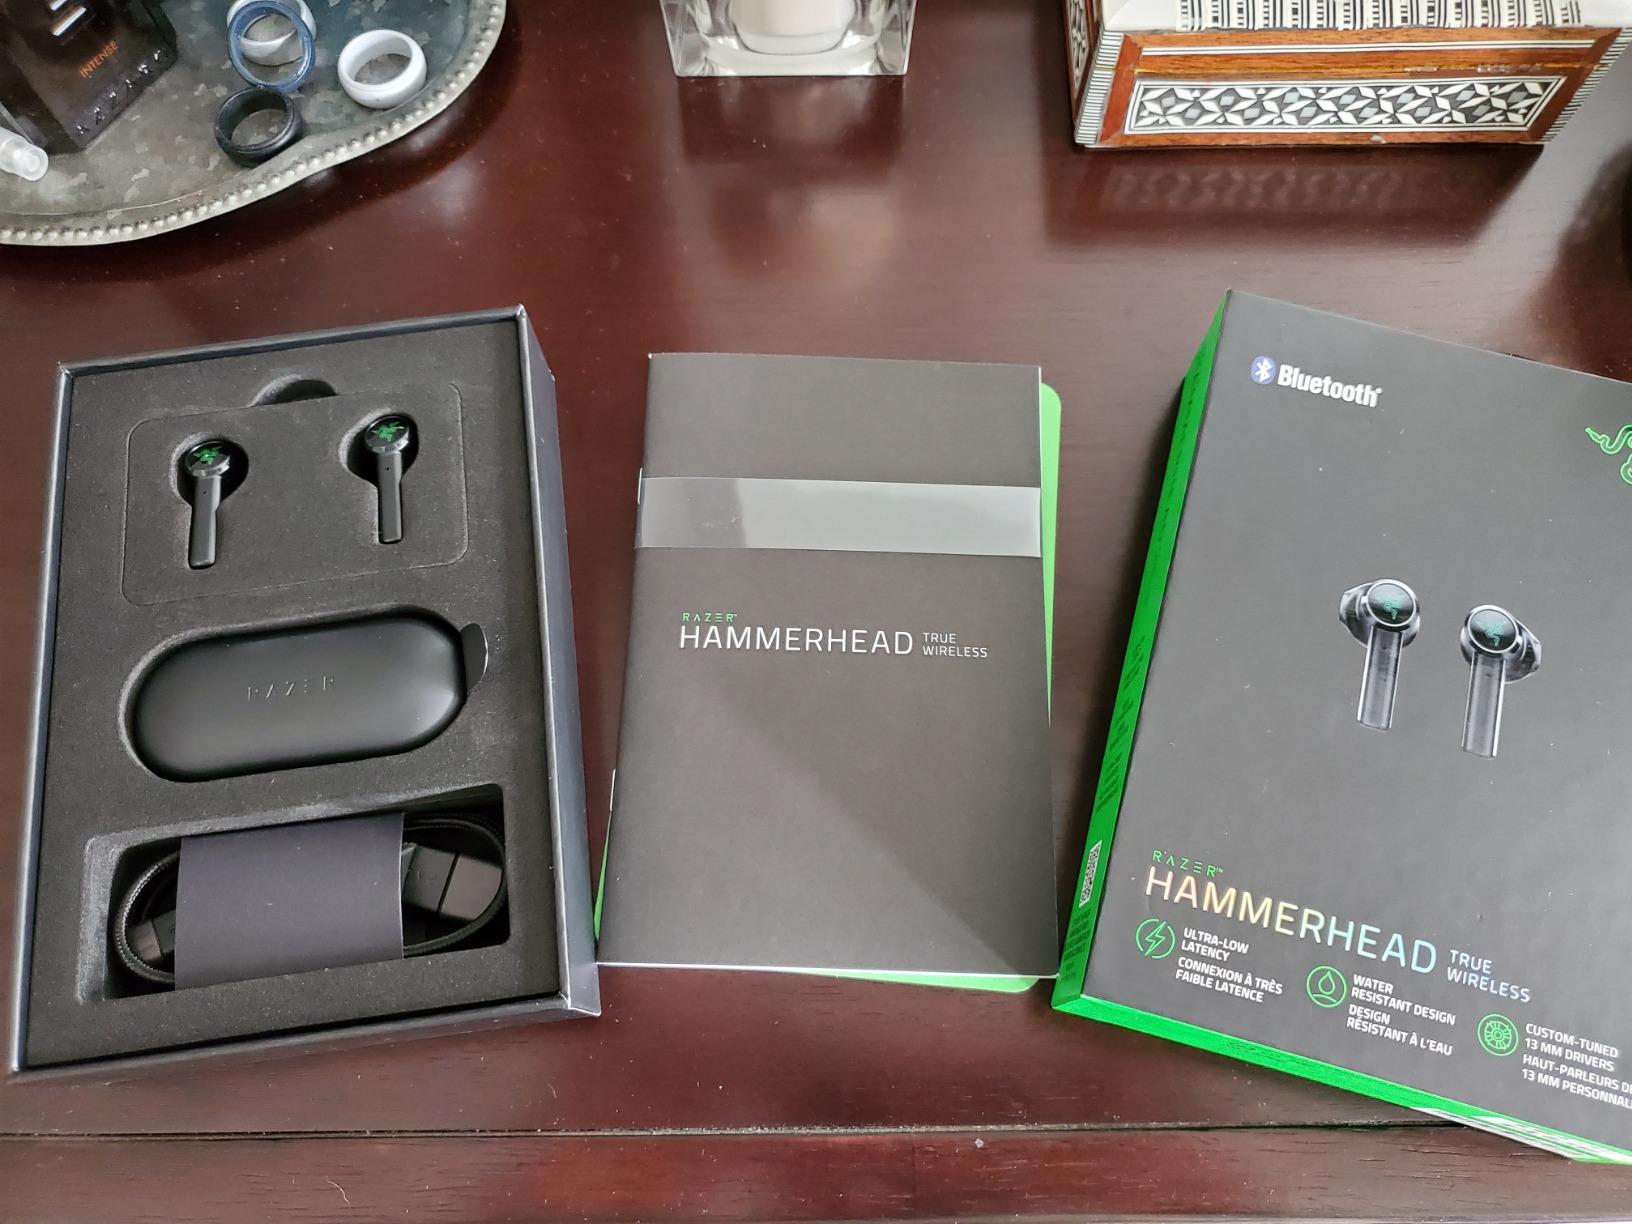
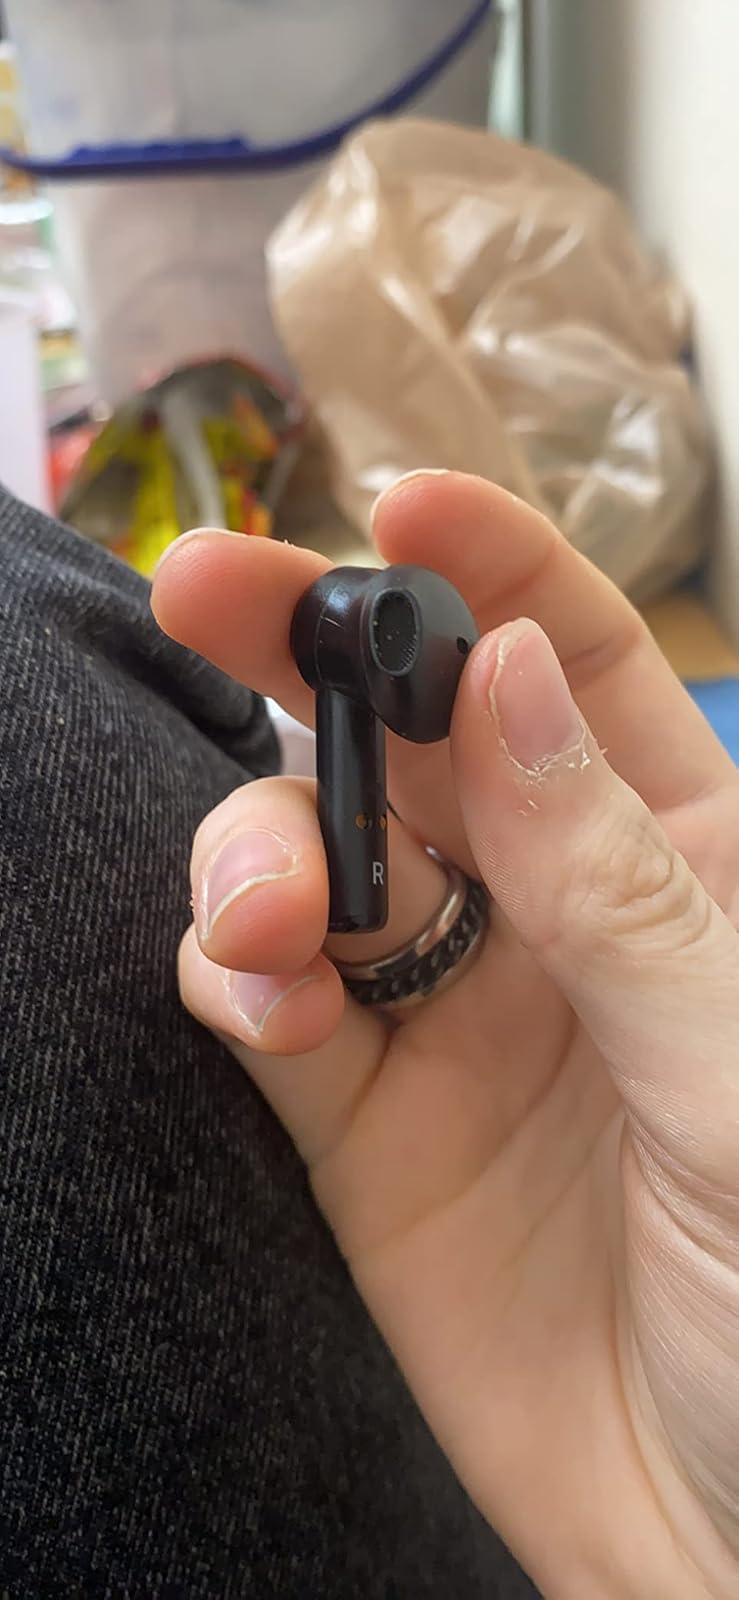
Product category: earbuds
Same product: yes